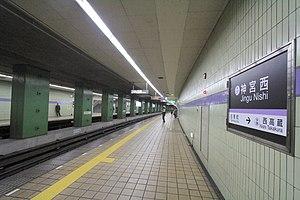
Jingū-Nishi est une station du métro de Nagoya sur la ligne Meijō dans l'arrondissement d'Atsuta à Nagoya.